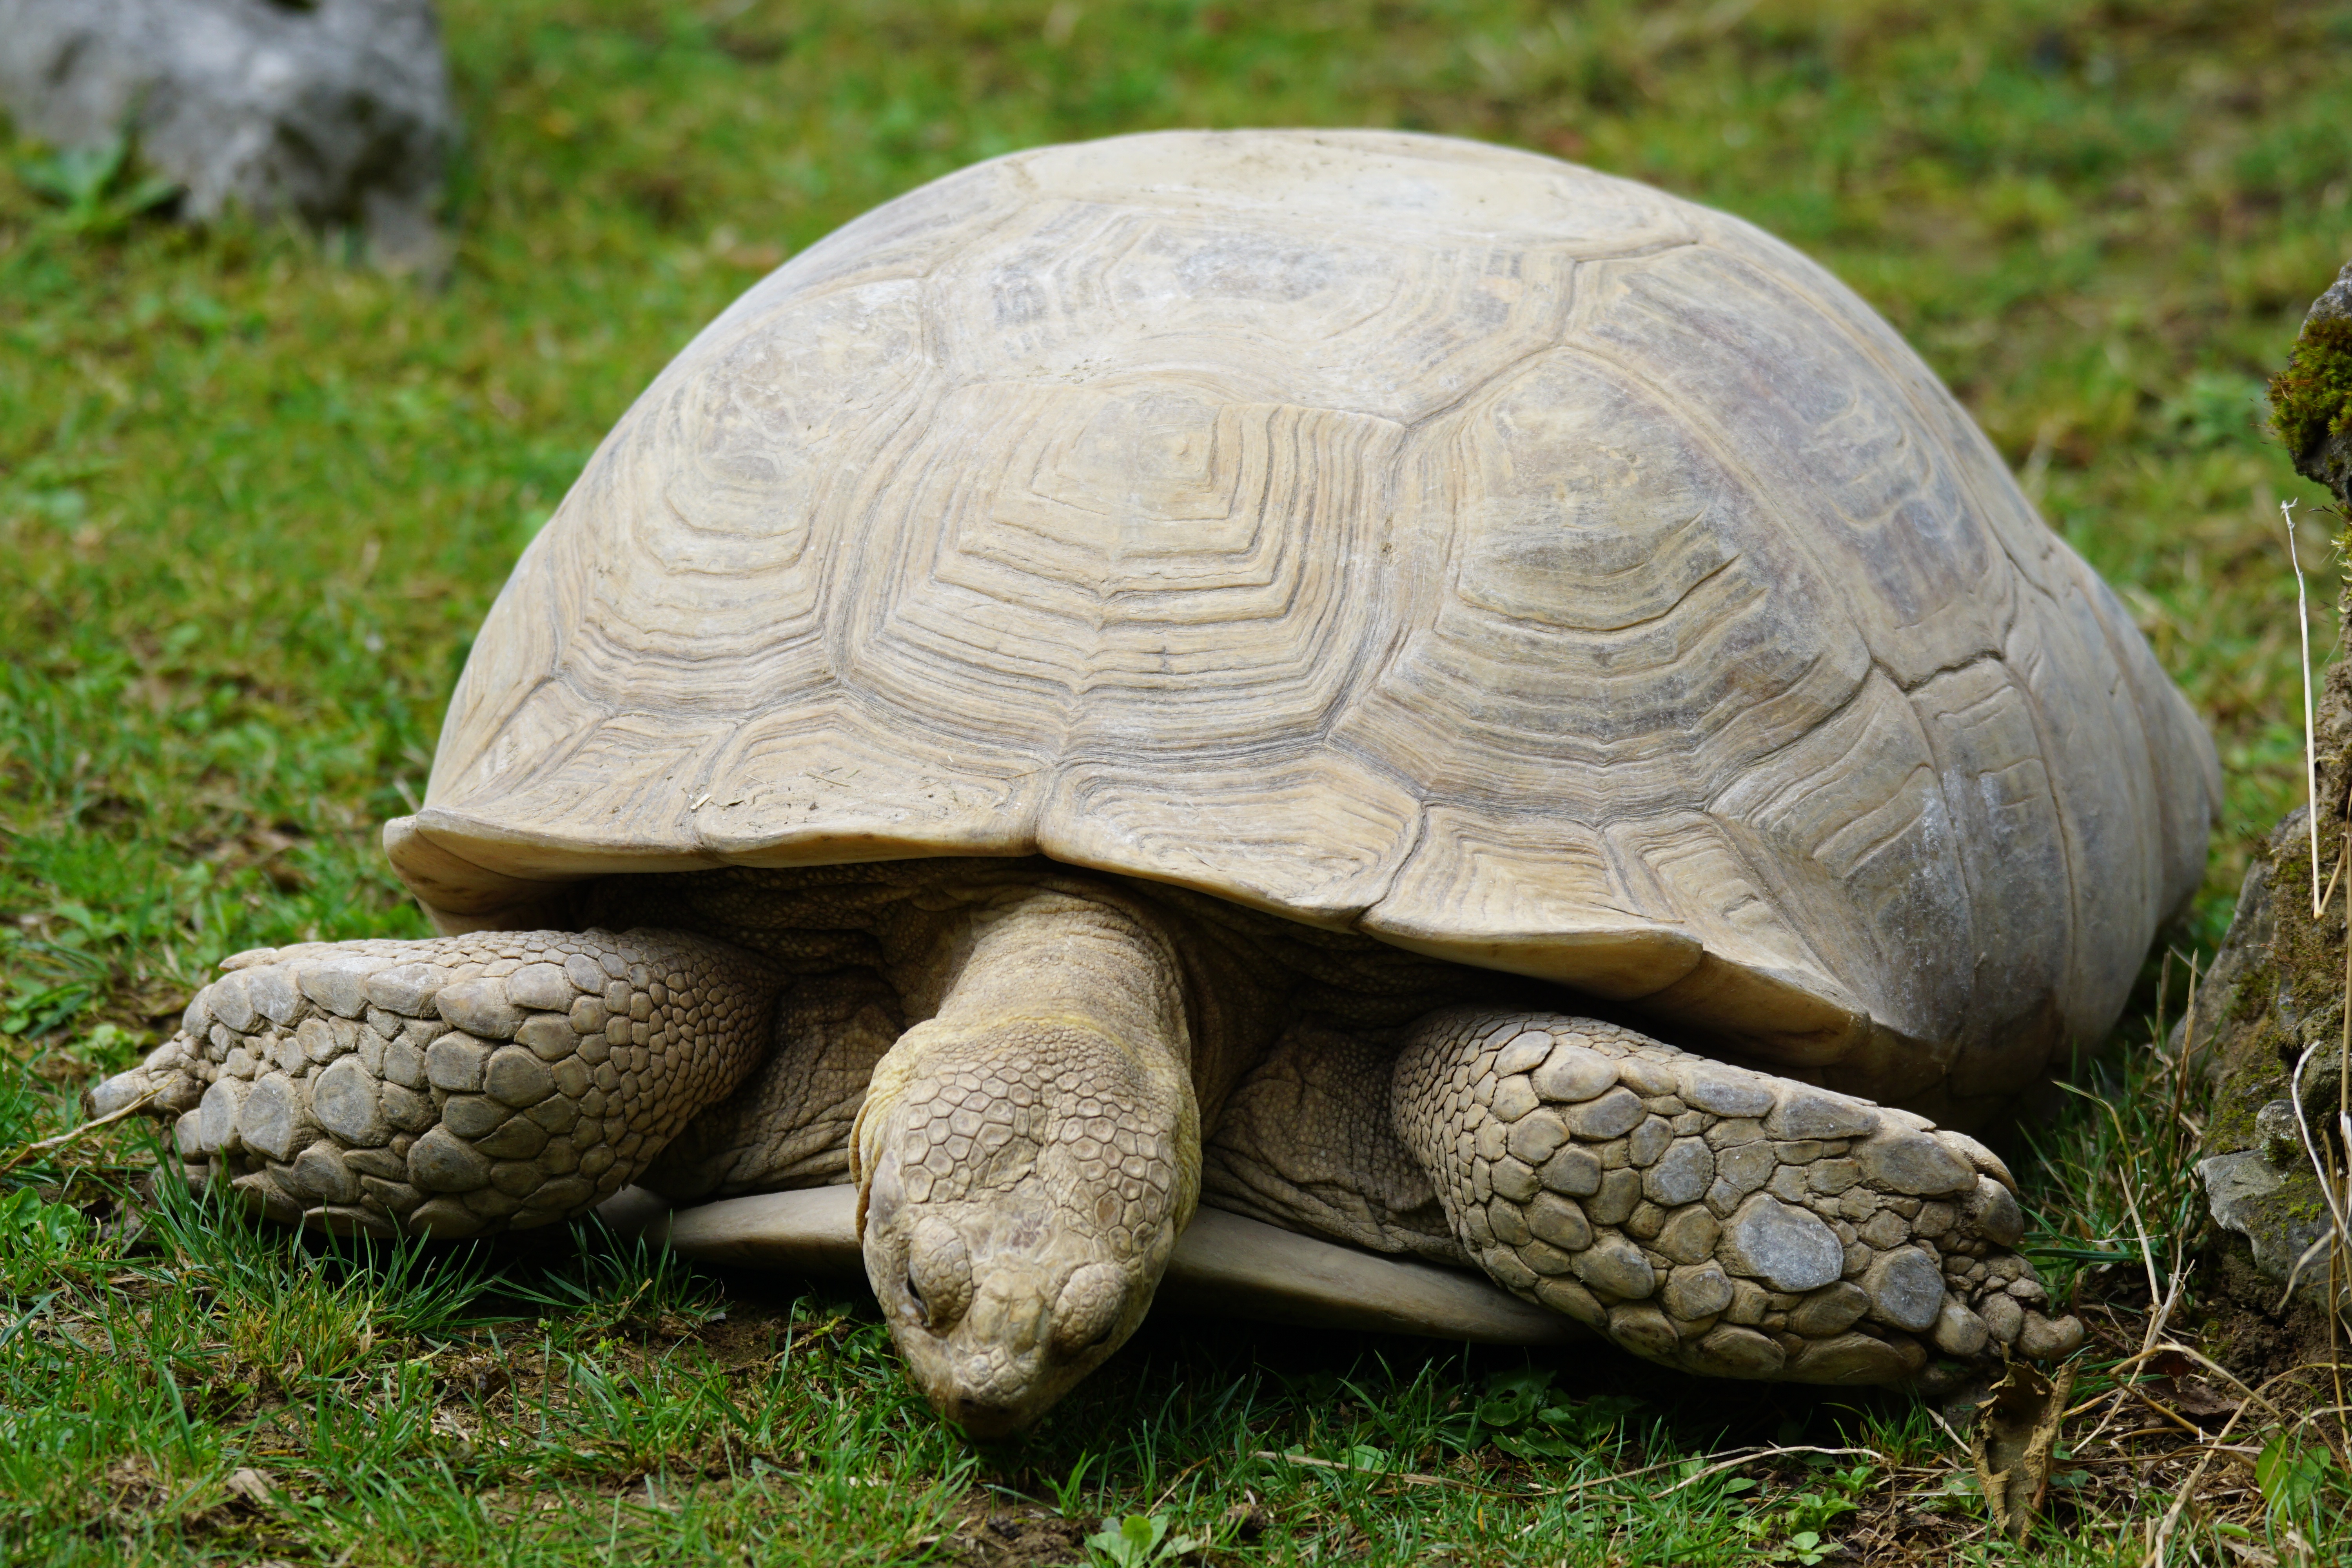
wildlife, zoo, turtle, reptile, fauna, tortoise, vertebrate, large, box turtle, slowly, emydidae